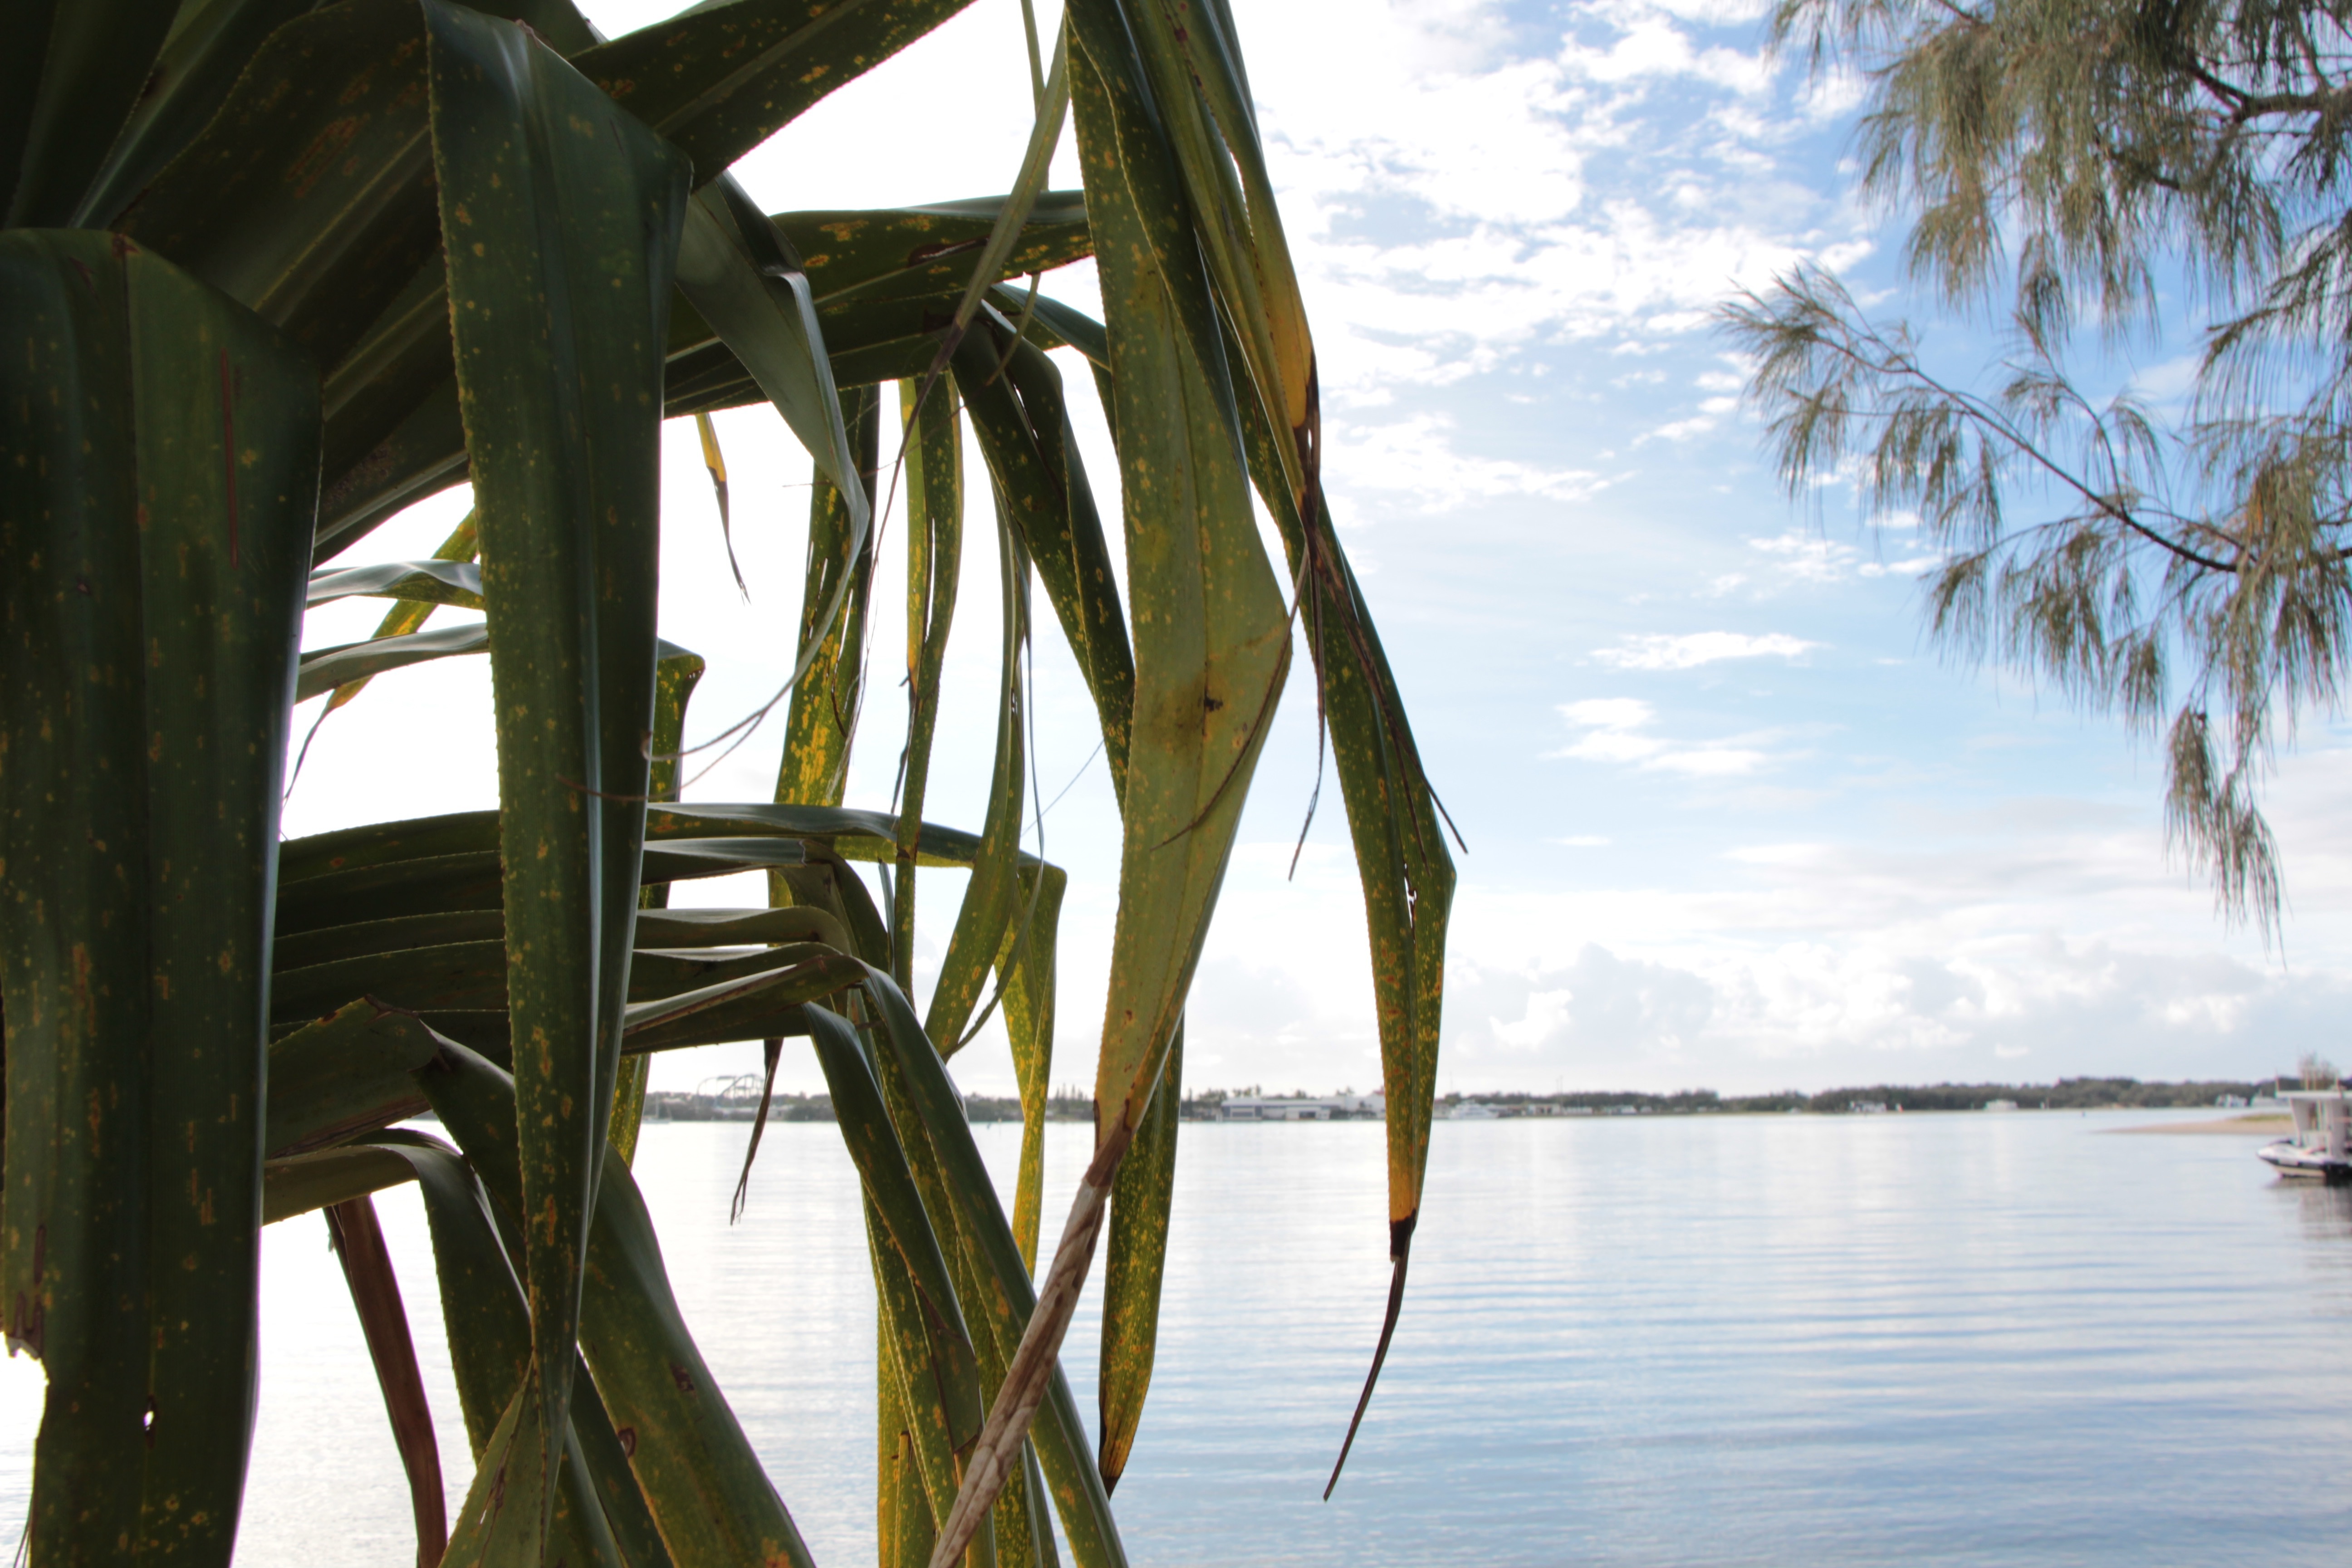
tree, water, sunlight, morning, reflection, habitat, arecales